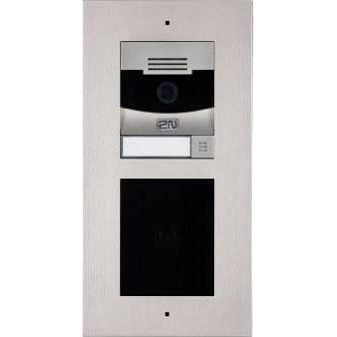
2N IP Verso
Brand: Axis Communications
Category: Electronics > Communications > Intercoms